1896 Hong Kong Sanitary Board plebiscite

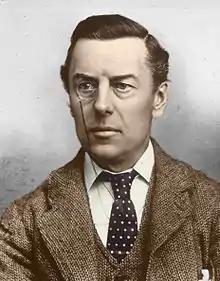
Joseph Chamberlain, Secretary of State for the Colonies (1895—1903).

Although the plebiscite showed a clear view for unofficial majority, Robinson still insisted to have sanitary affairs placed directly under Government control.